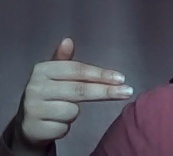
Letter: ghain